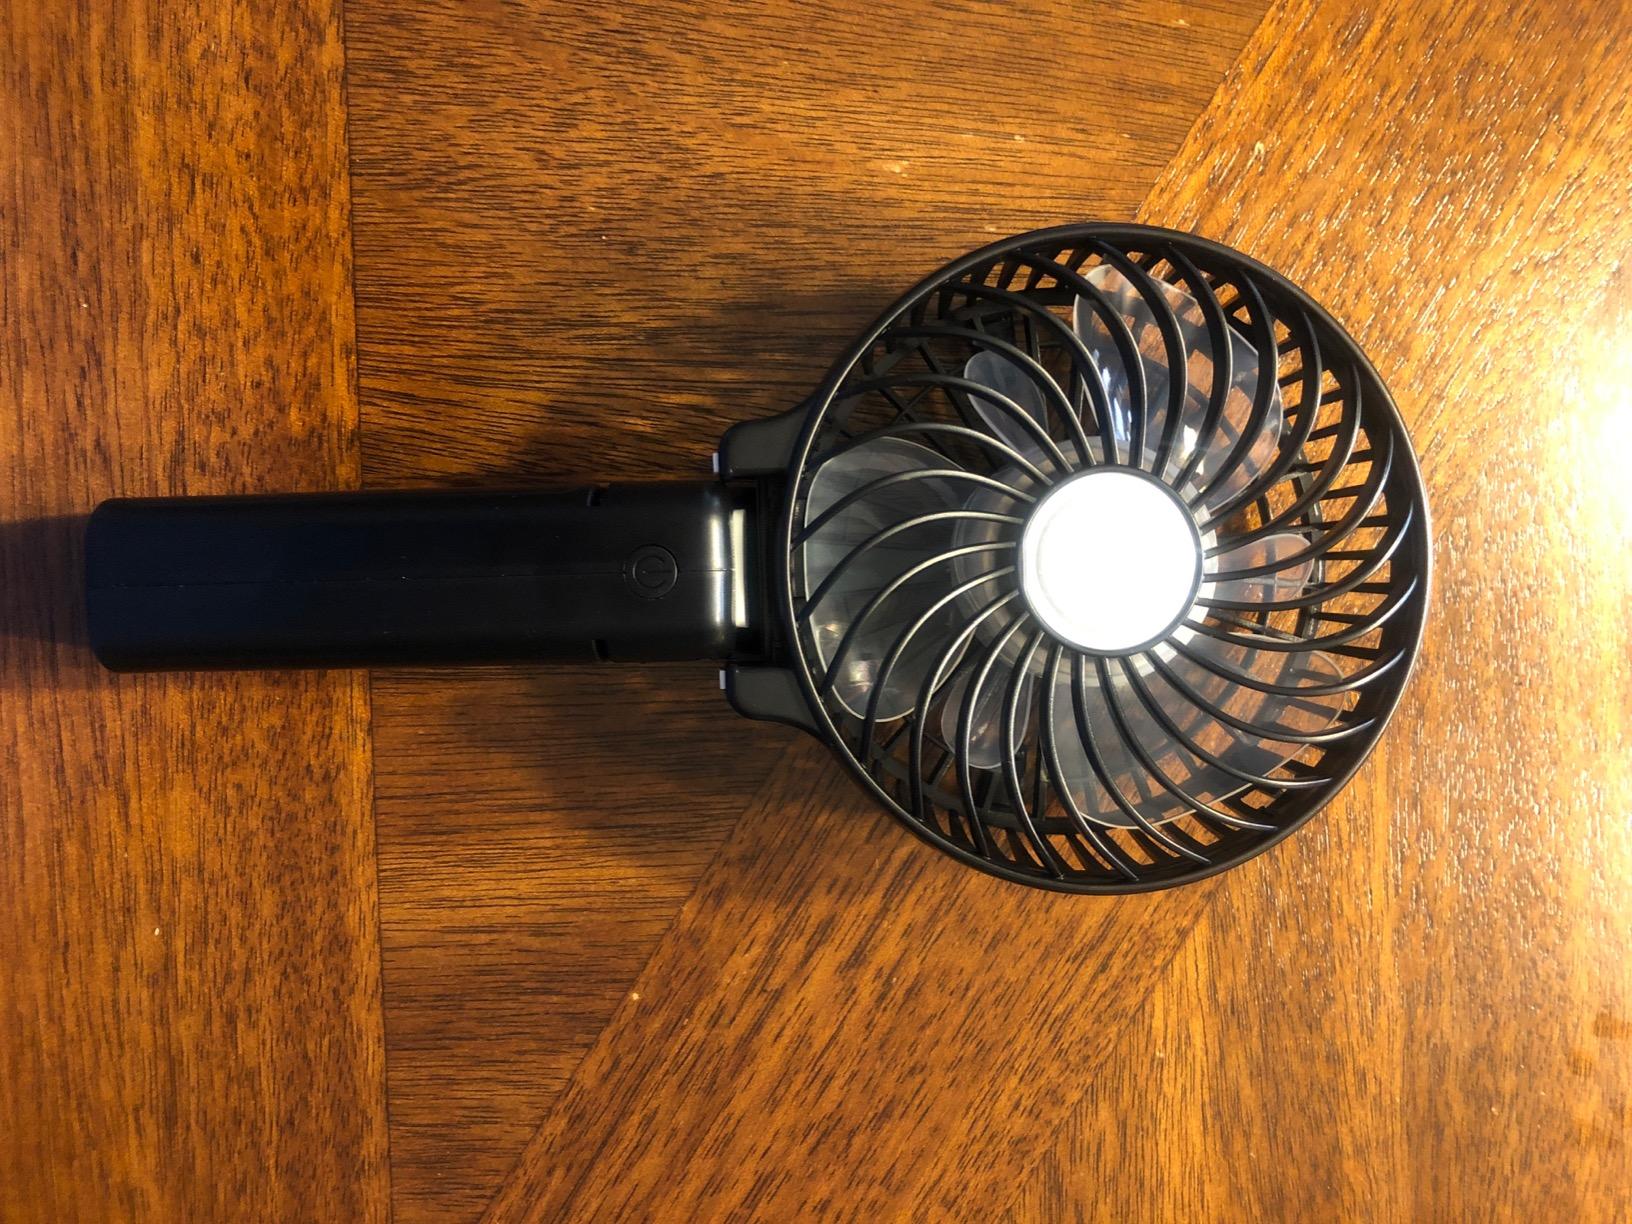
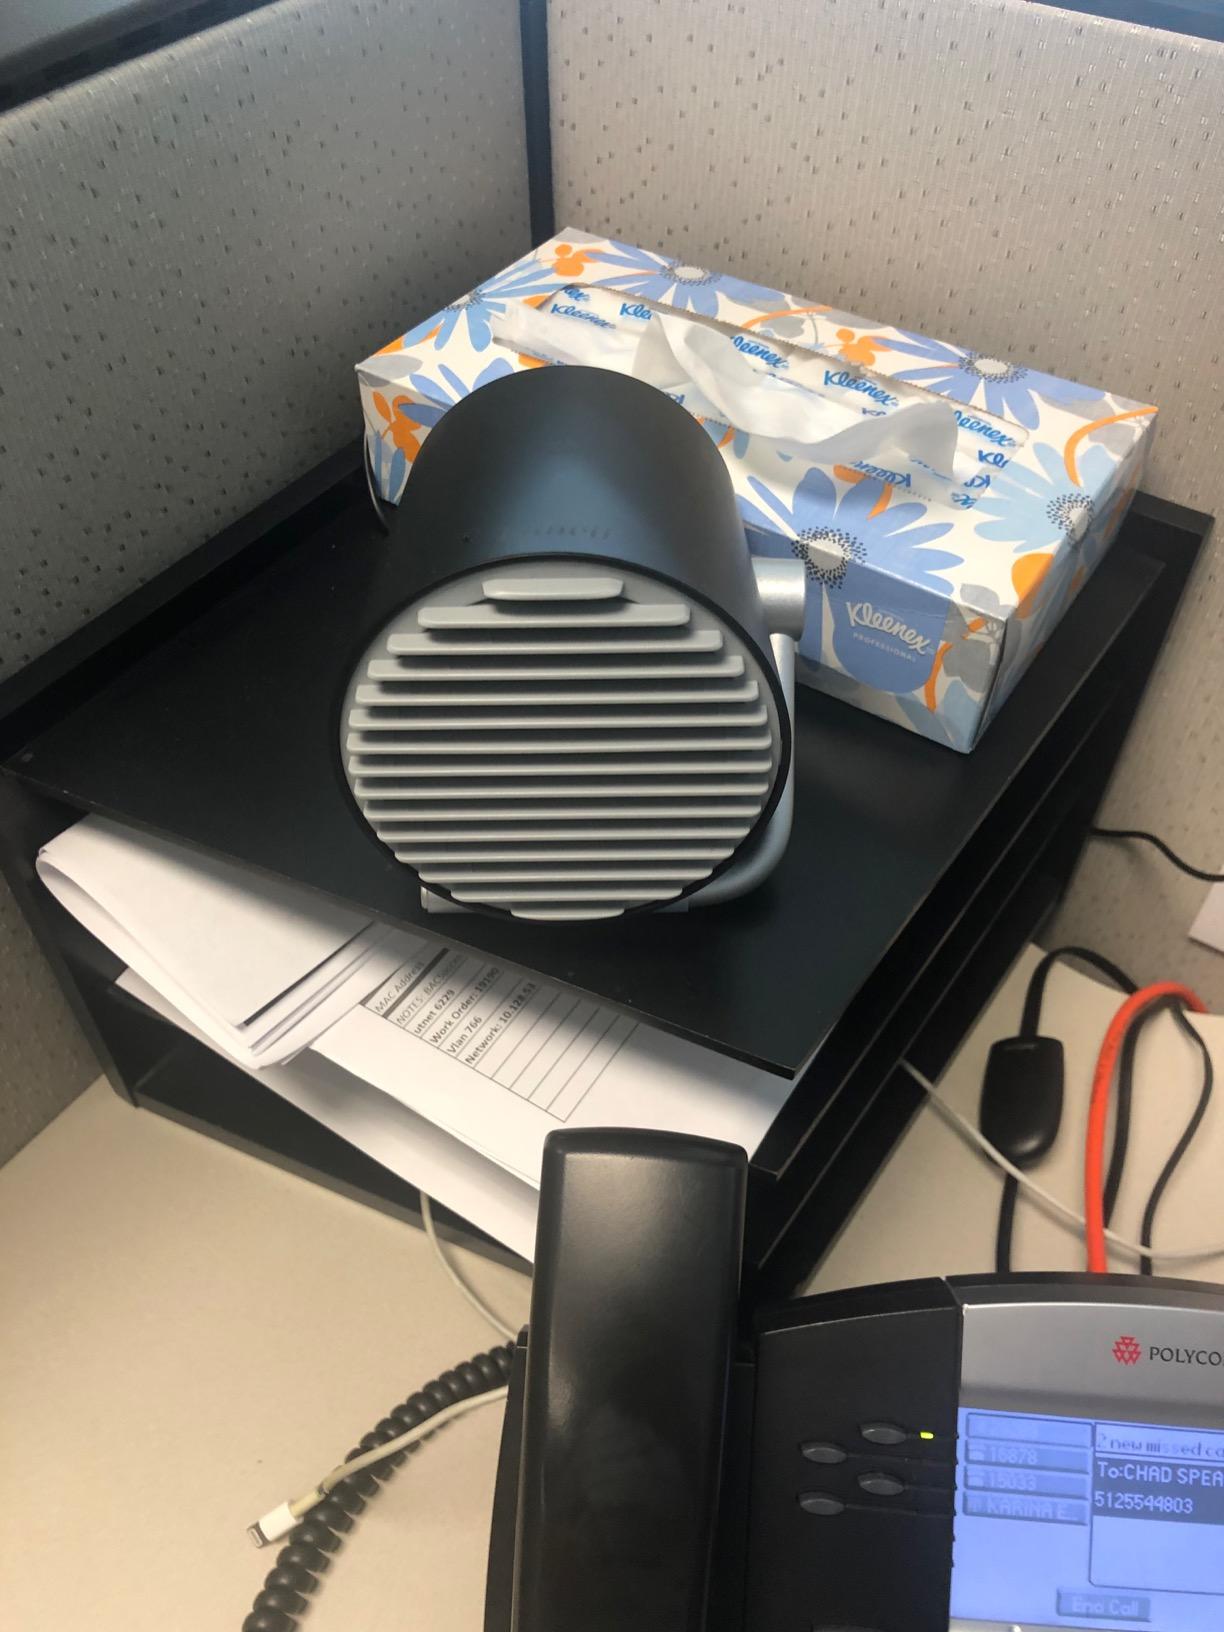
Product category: fan
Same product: no